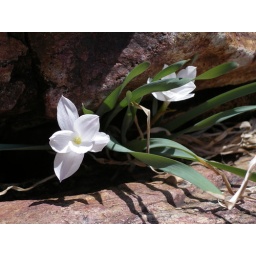
These two flowers were growing between two large boulders in a dried creek bed at Inks Lake, TX.